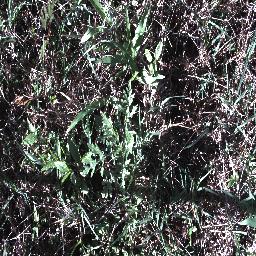
Label: parthenium